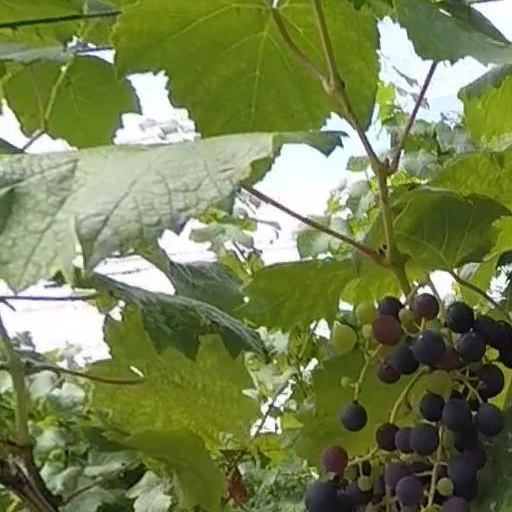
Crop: grape